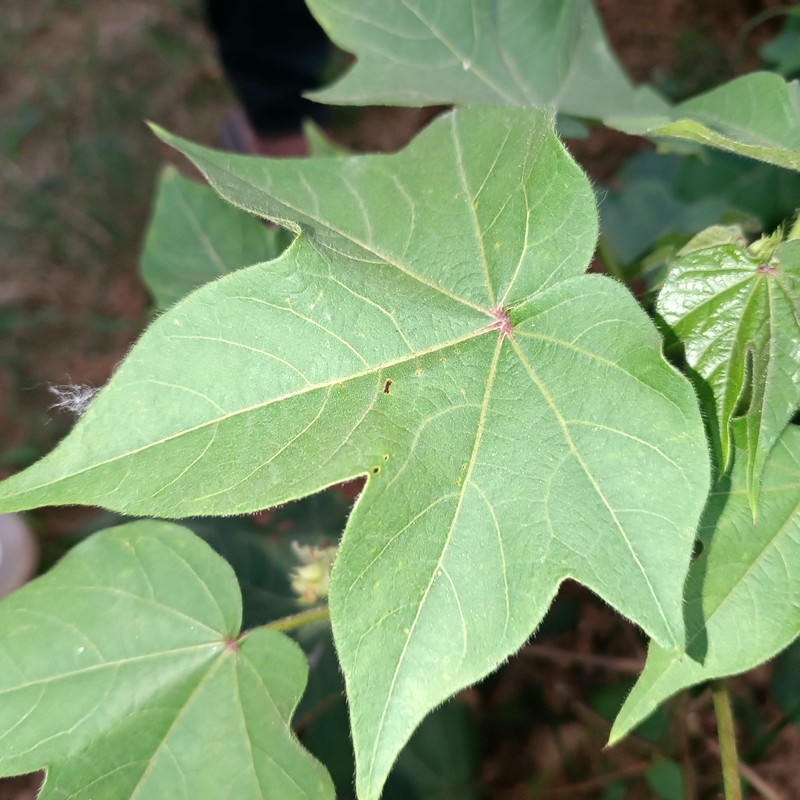
Label: Healthy Leaf